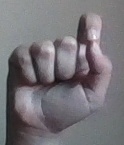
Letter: fa